NASCAR operations of Chip Ganassi Racing

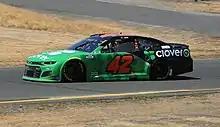
Chastain in the No. 42 at Sonoma Raceway in 2021

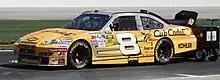
Aric Almirola's No. 8 car in 2009.

For 2014, promising development driver Kyle Larson took over the No. 42 after winning the 2013 NASCAR Nationwide Series Rookie of the Year. Montoya, meanwhile departed for Chip Ganassi's rival, Team Penske, in the IndyCar Series. For 2014, Larson competed with what many deemed to be the strongest rookie class in the series' history, including 2013 Nationwide Series champion Austin Dillon and several of their former Nationwide Series competitors. Larson nearly won at Auto Club Speedway, finishing second to Kyle Busch after a late-race restart. Larson defeated Busch the day before to capture the victory in the Nationwide Series race. He had a steady amount of top 10 finishes in the first half of 2014 and finished fourth at his second road course race at Watkins Glen. Larson had numerous crashes and tire failures but won a competitive Rookie of the Year title. He would struggle in 2015, including having to miss the 2015 STP 500 due to dehydration. Larson's best finish that year would be third at the spring Dover race, but he would finish 19th in points. In 2016, Larson would rebound from his sophomore year, taking his first career victory at the 2016 Pure Michigan 400, qualifying him for the Chase for the Sprint Cup. However, both he and teammate McMurray would be eliminated from championship contention after the Citizen Soldier 400.